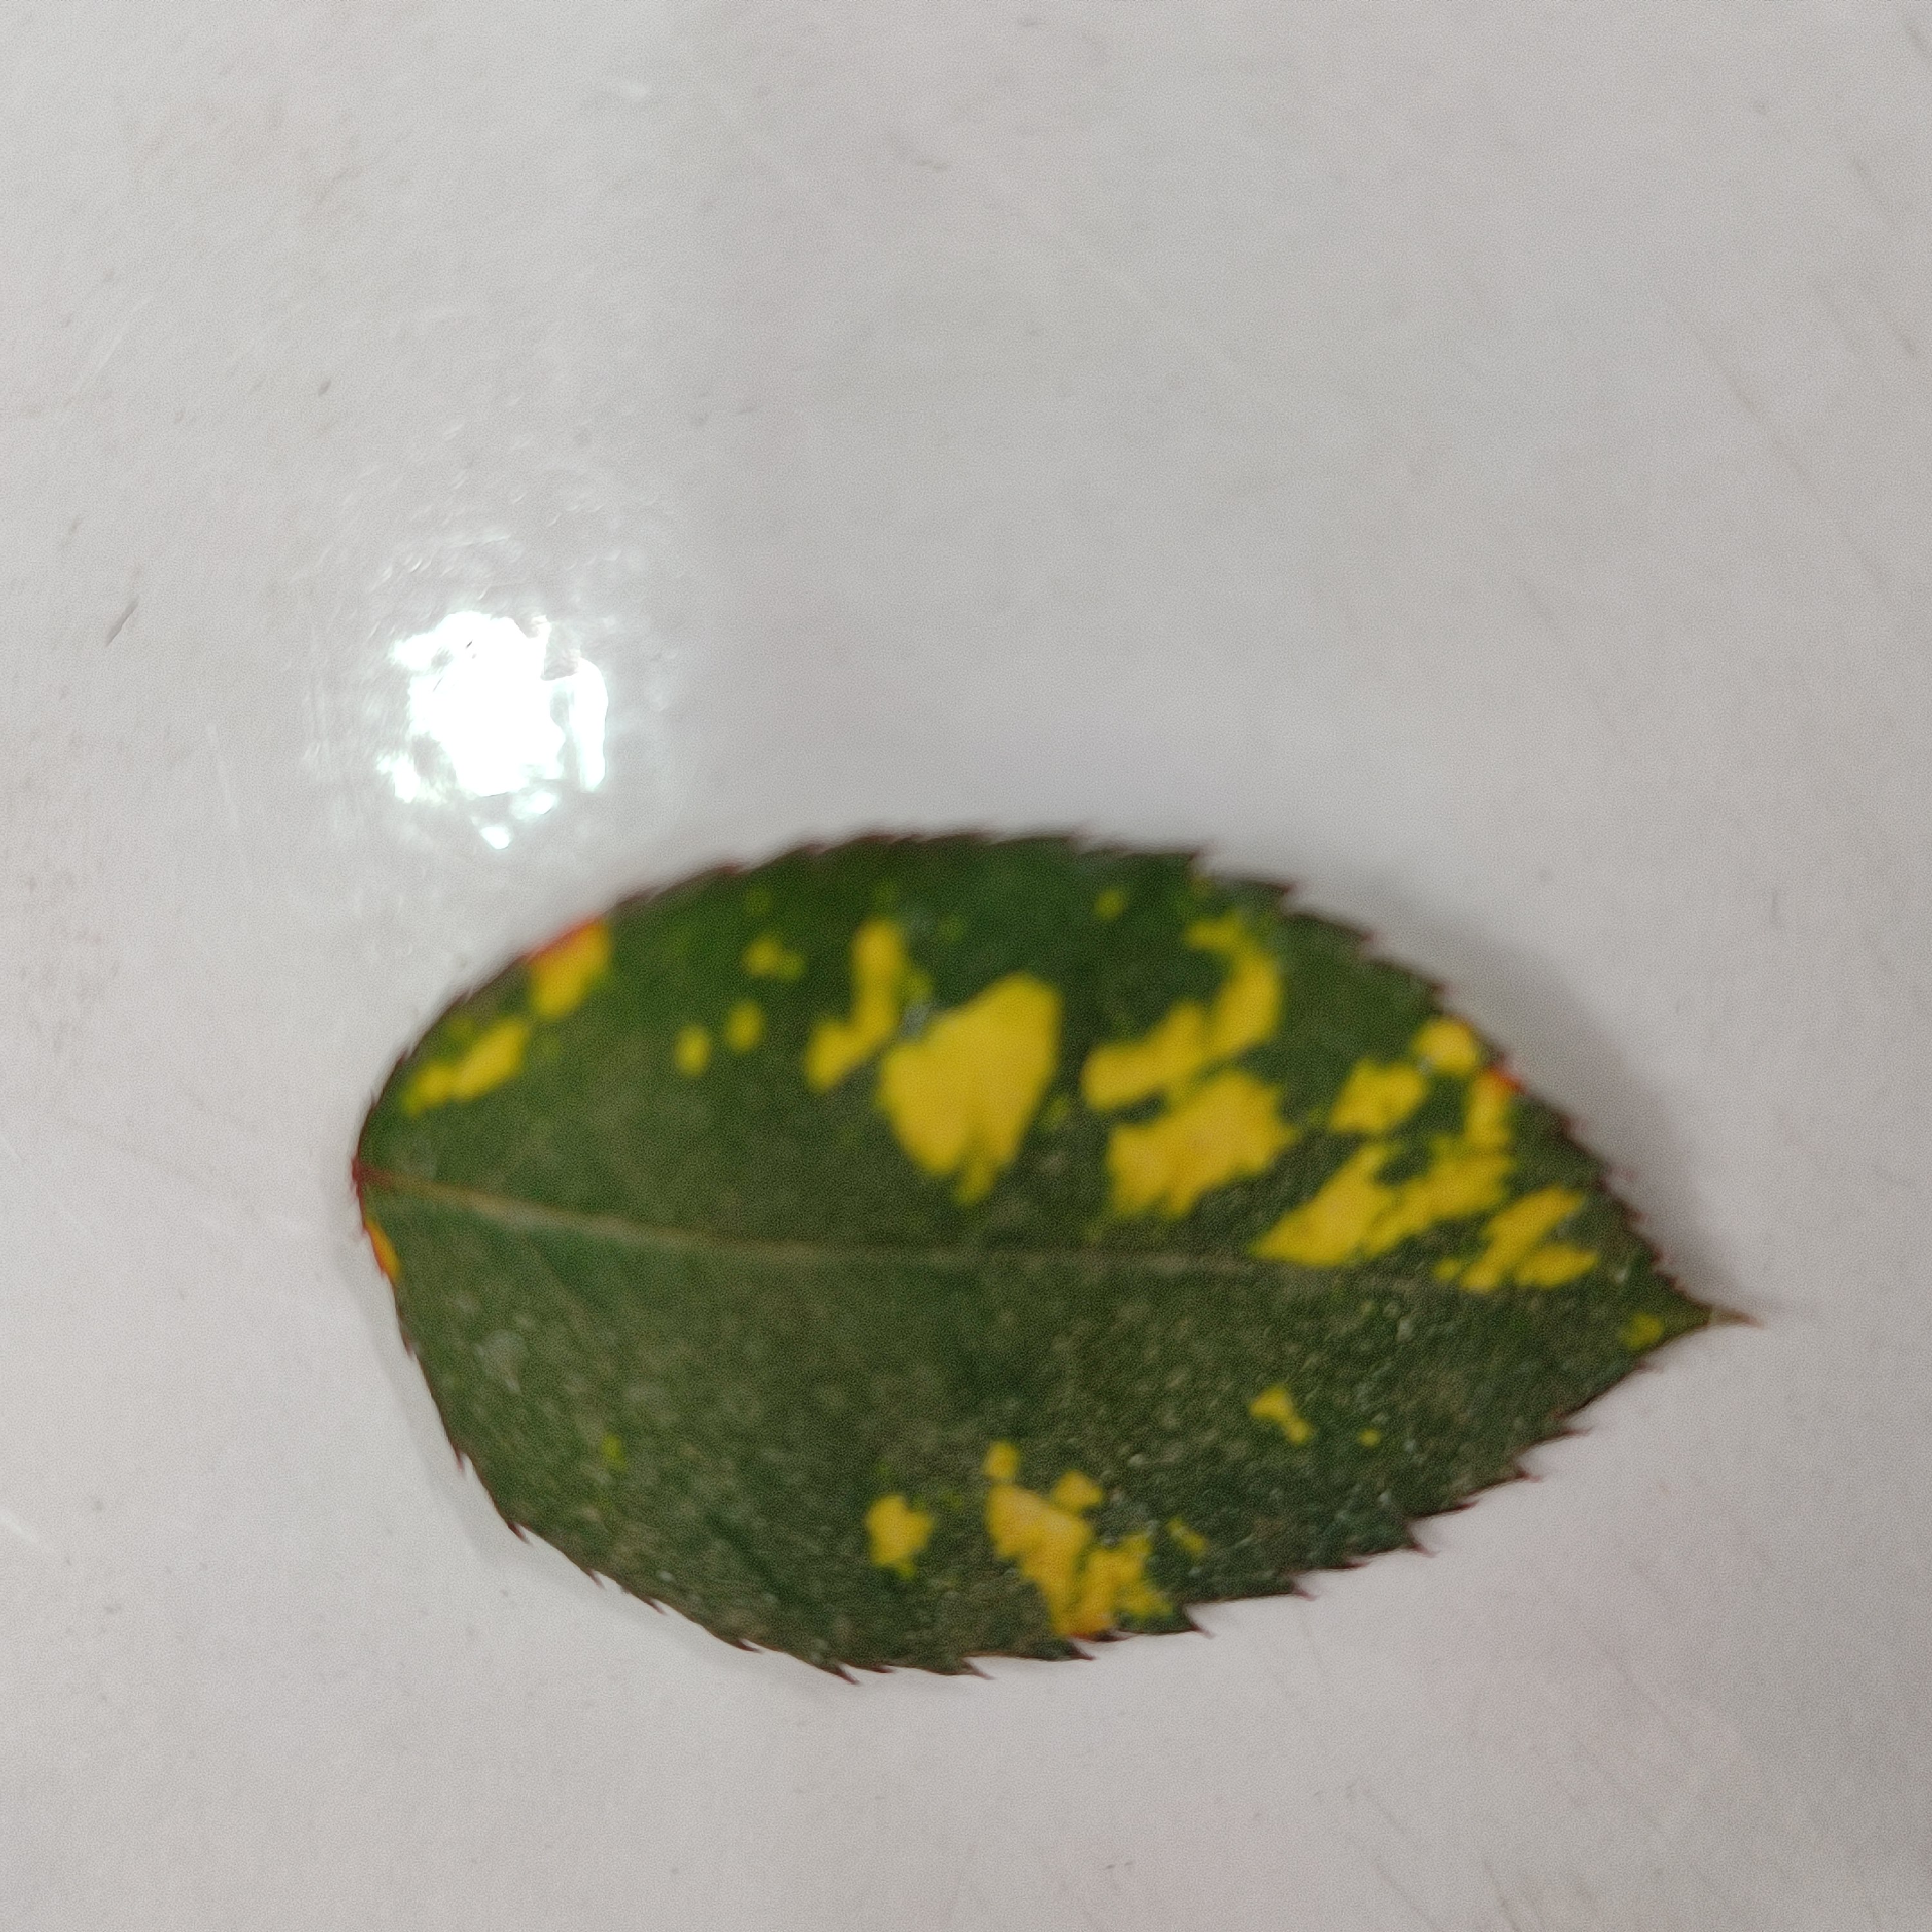
Label: Yellow Mosaic Virus